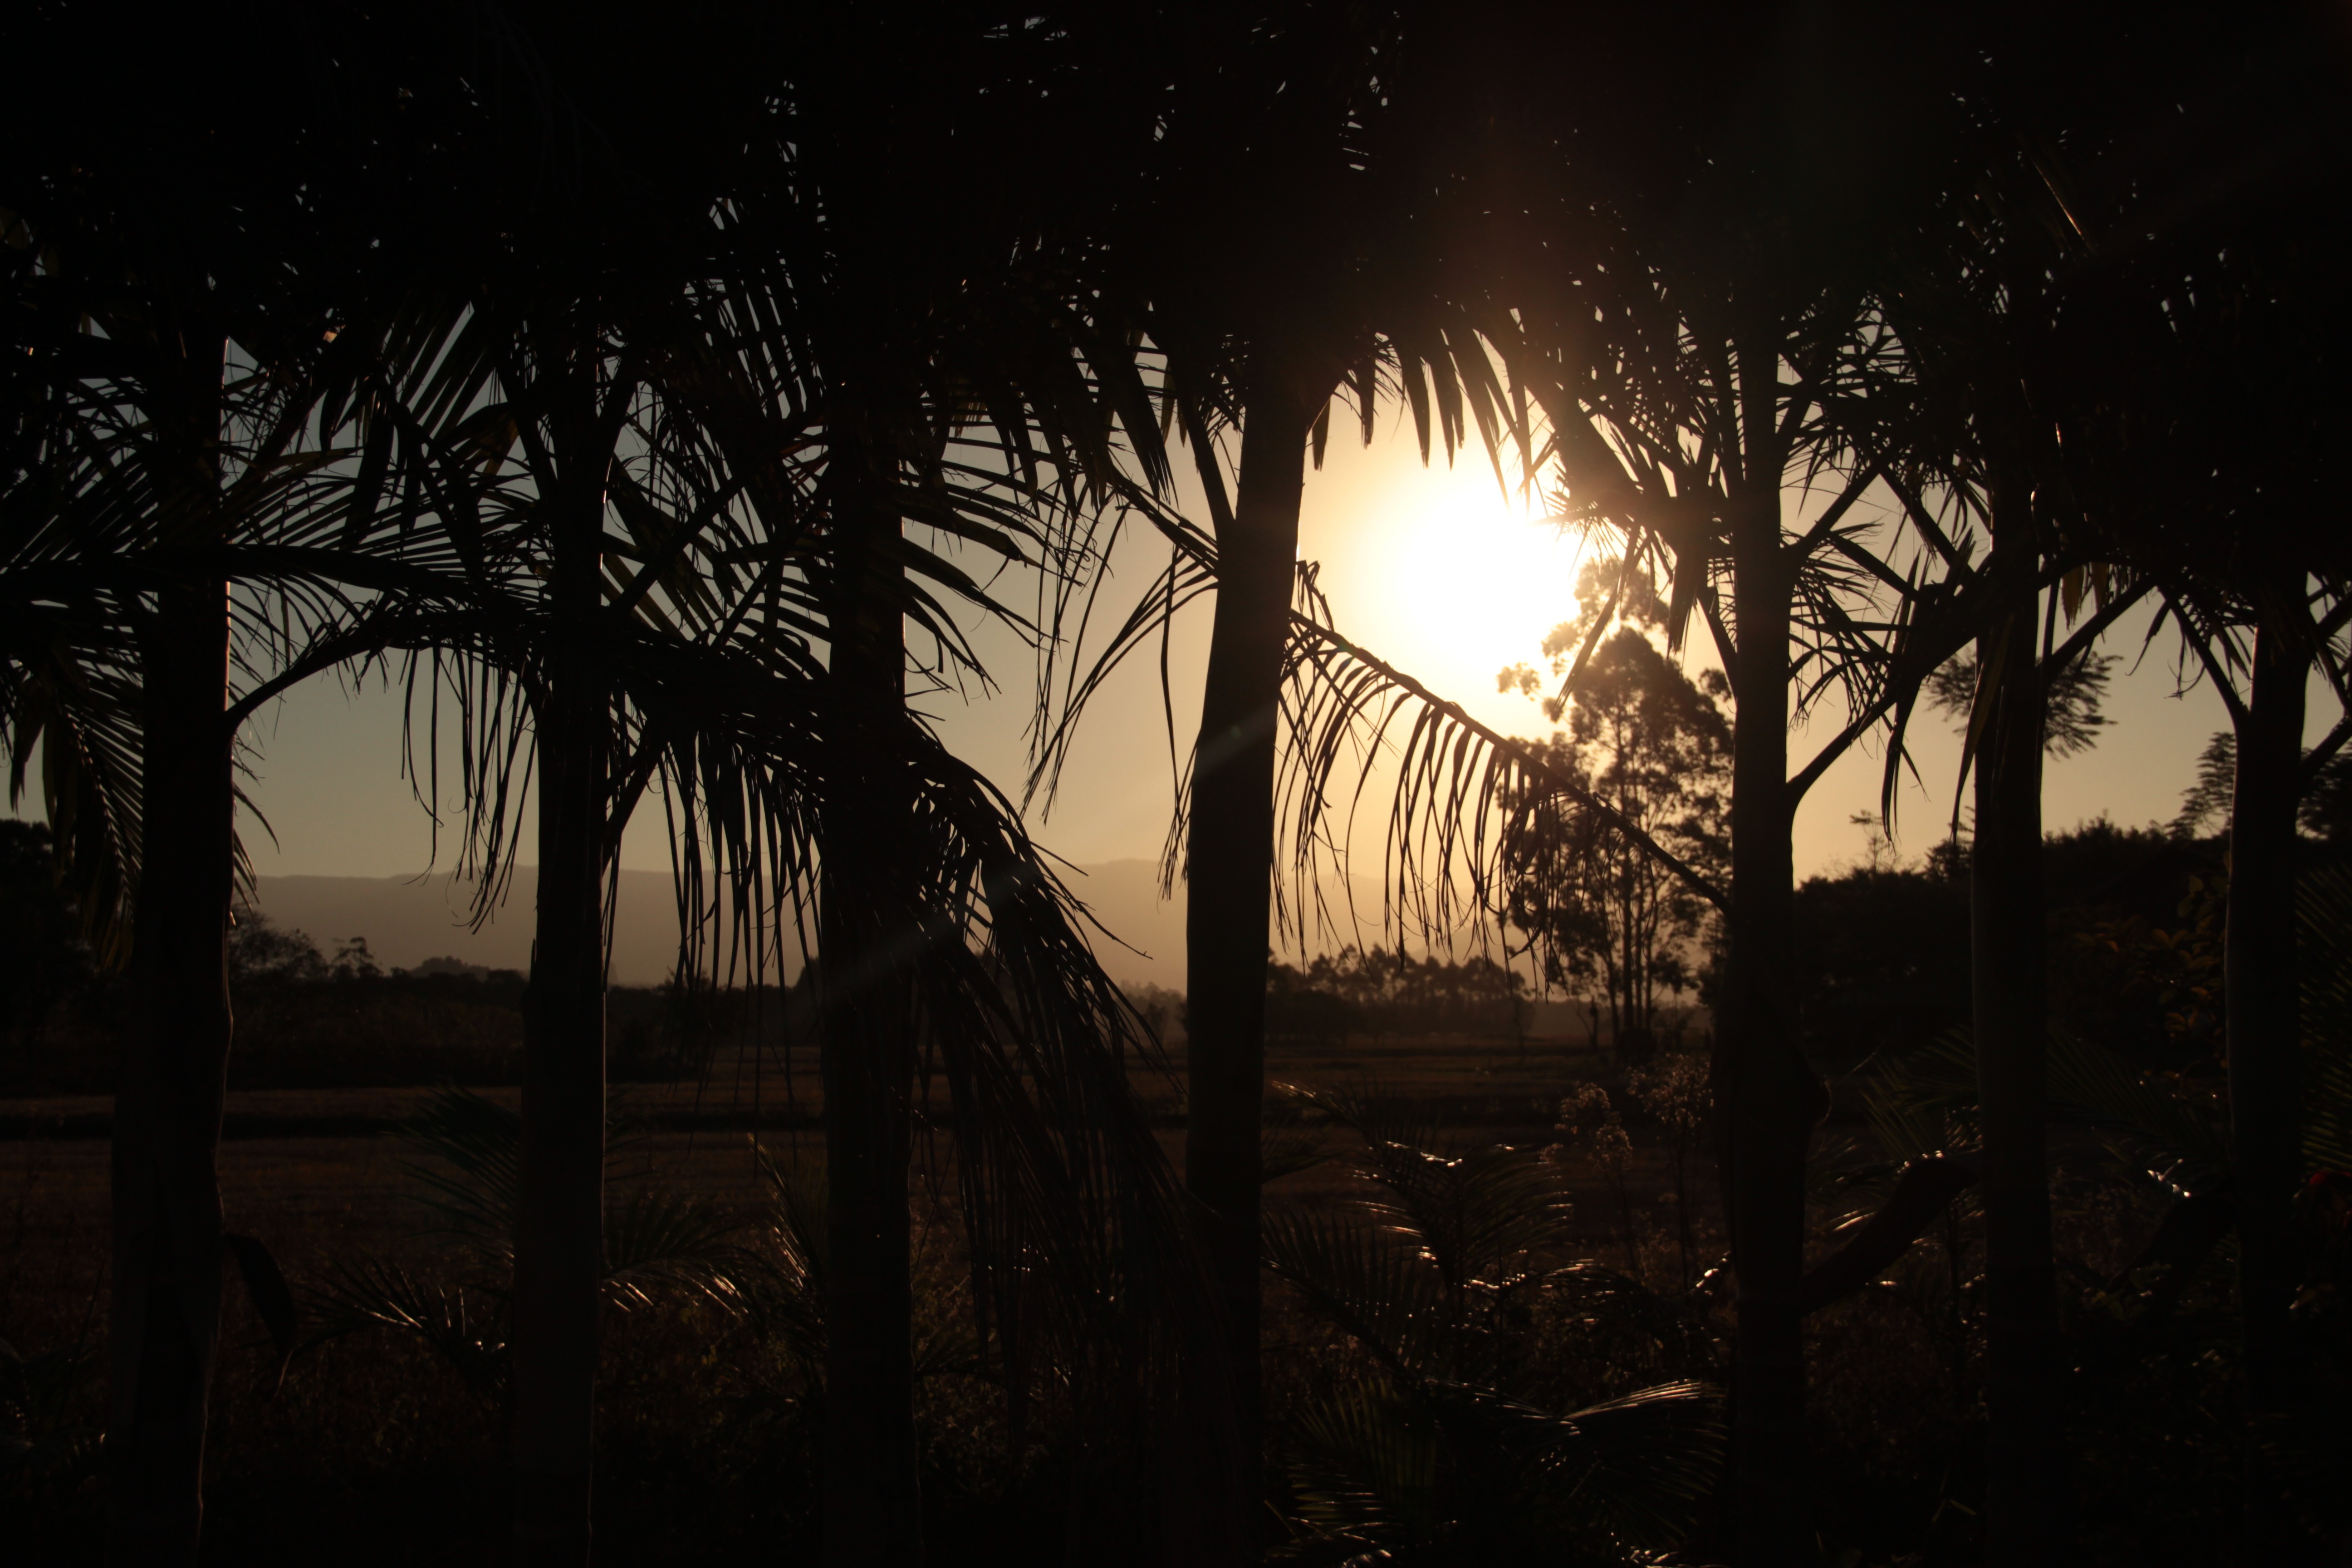
tree, light, sun, sunrise, sunset, night, sunlight, morning, dawn, atmosphere, dusk, evening, reflection, darkness, atmospheric phenomenon, woody plant